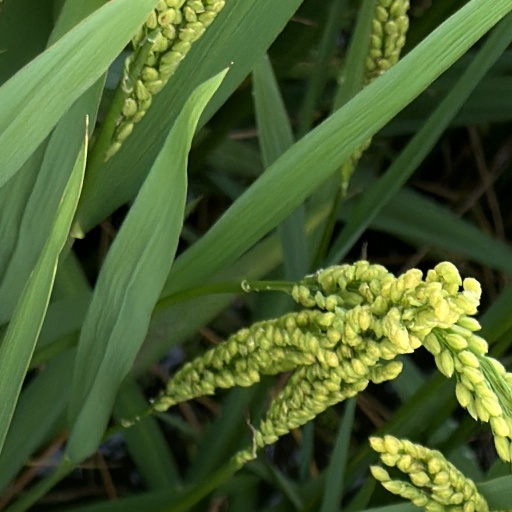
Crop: rice